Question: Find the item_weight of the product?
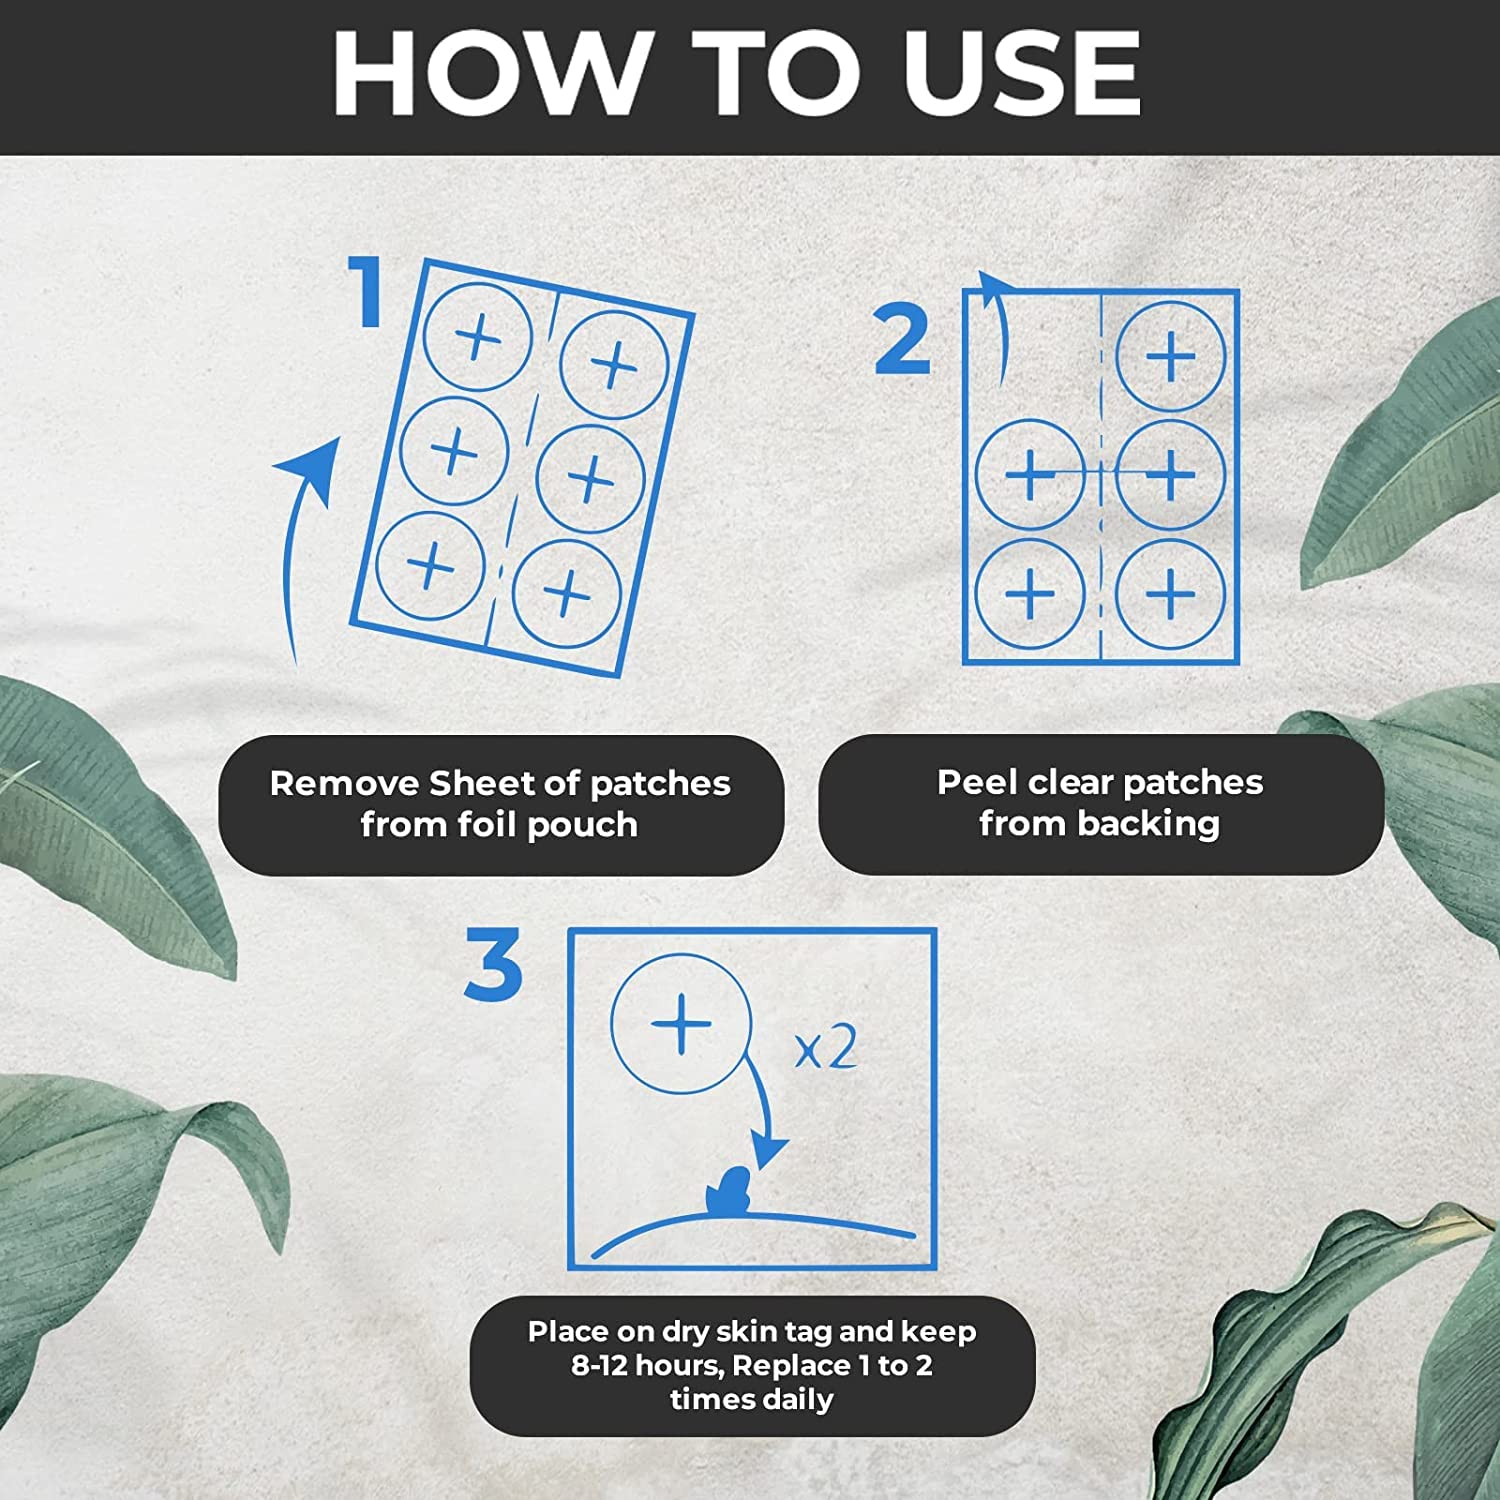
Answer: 1.0 ton